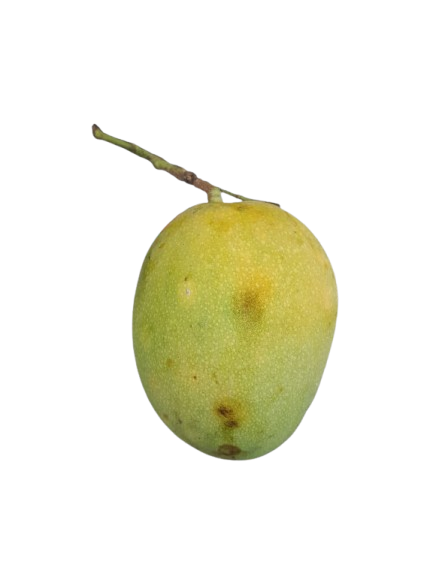
Mango variety: Himsagar